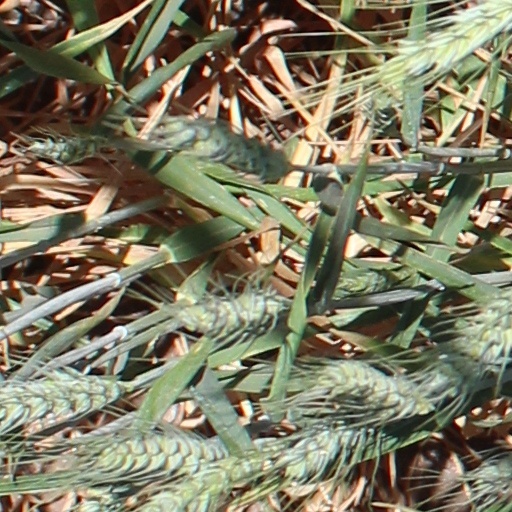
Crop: wheat